Darker than Black: Gemini of the Meteor

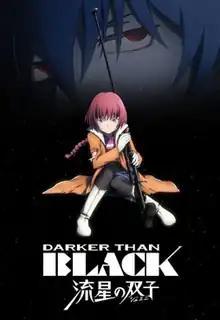
Cover art with Suo Pavlichenko (front) and Hei (background)

is a Japanese anime series directed by Tensai Okamura and produced by the Bones studio. It is a sequel to the 2007 series "Darker than Black", and most of the crew returned for the production. The series premiered on MBS, TBS and their affiliated stations on 8 October 2009. The sequel follows Suo Pavlichenko, a Eurasian girl whose life is changed by a frightening incident surrounding a meteor shower, and her encounter with the assassin Hei; the man is searching for her twin, Shion, and his missing partner Yin.